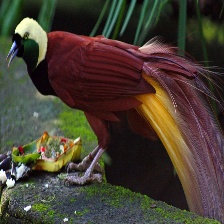
Species: BIRD OF PARADISE
Scientific name: STRELITZIA